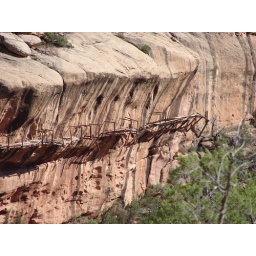
Wooden work dangling above the river canyon